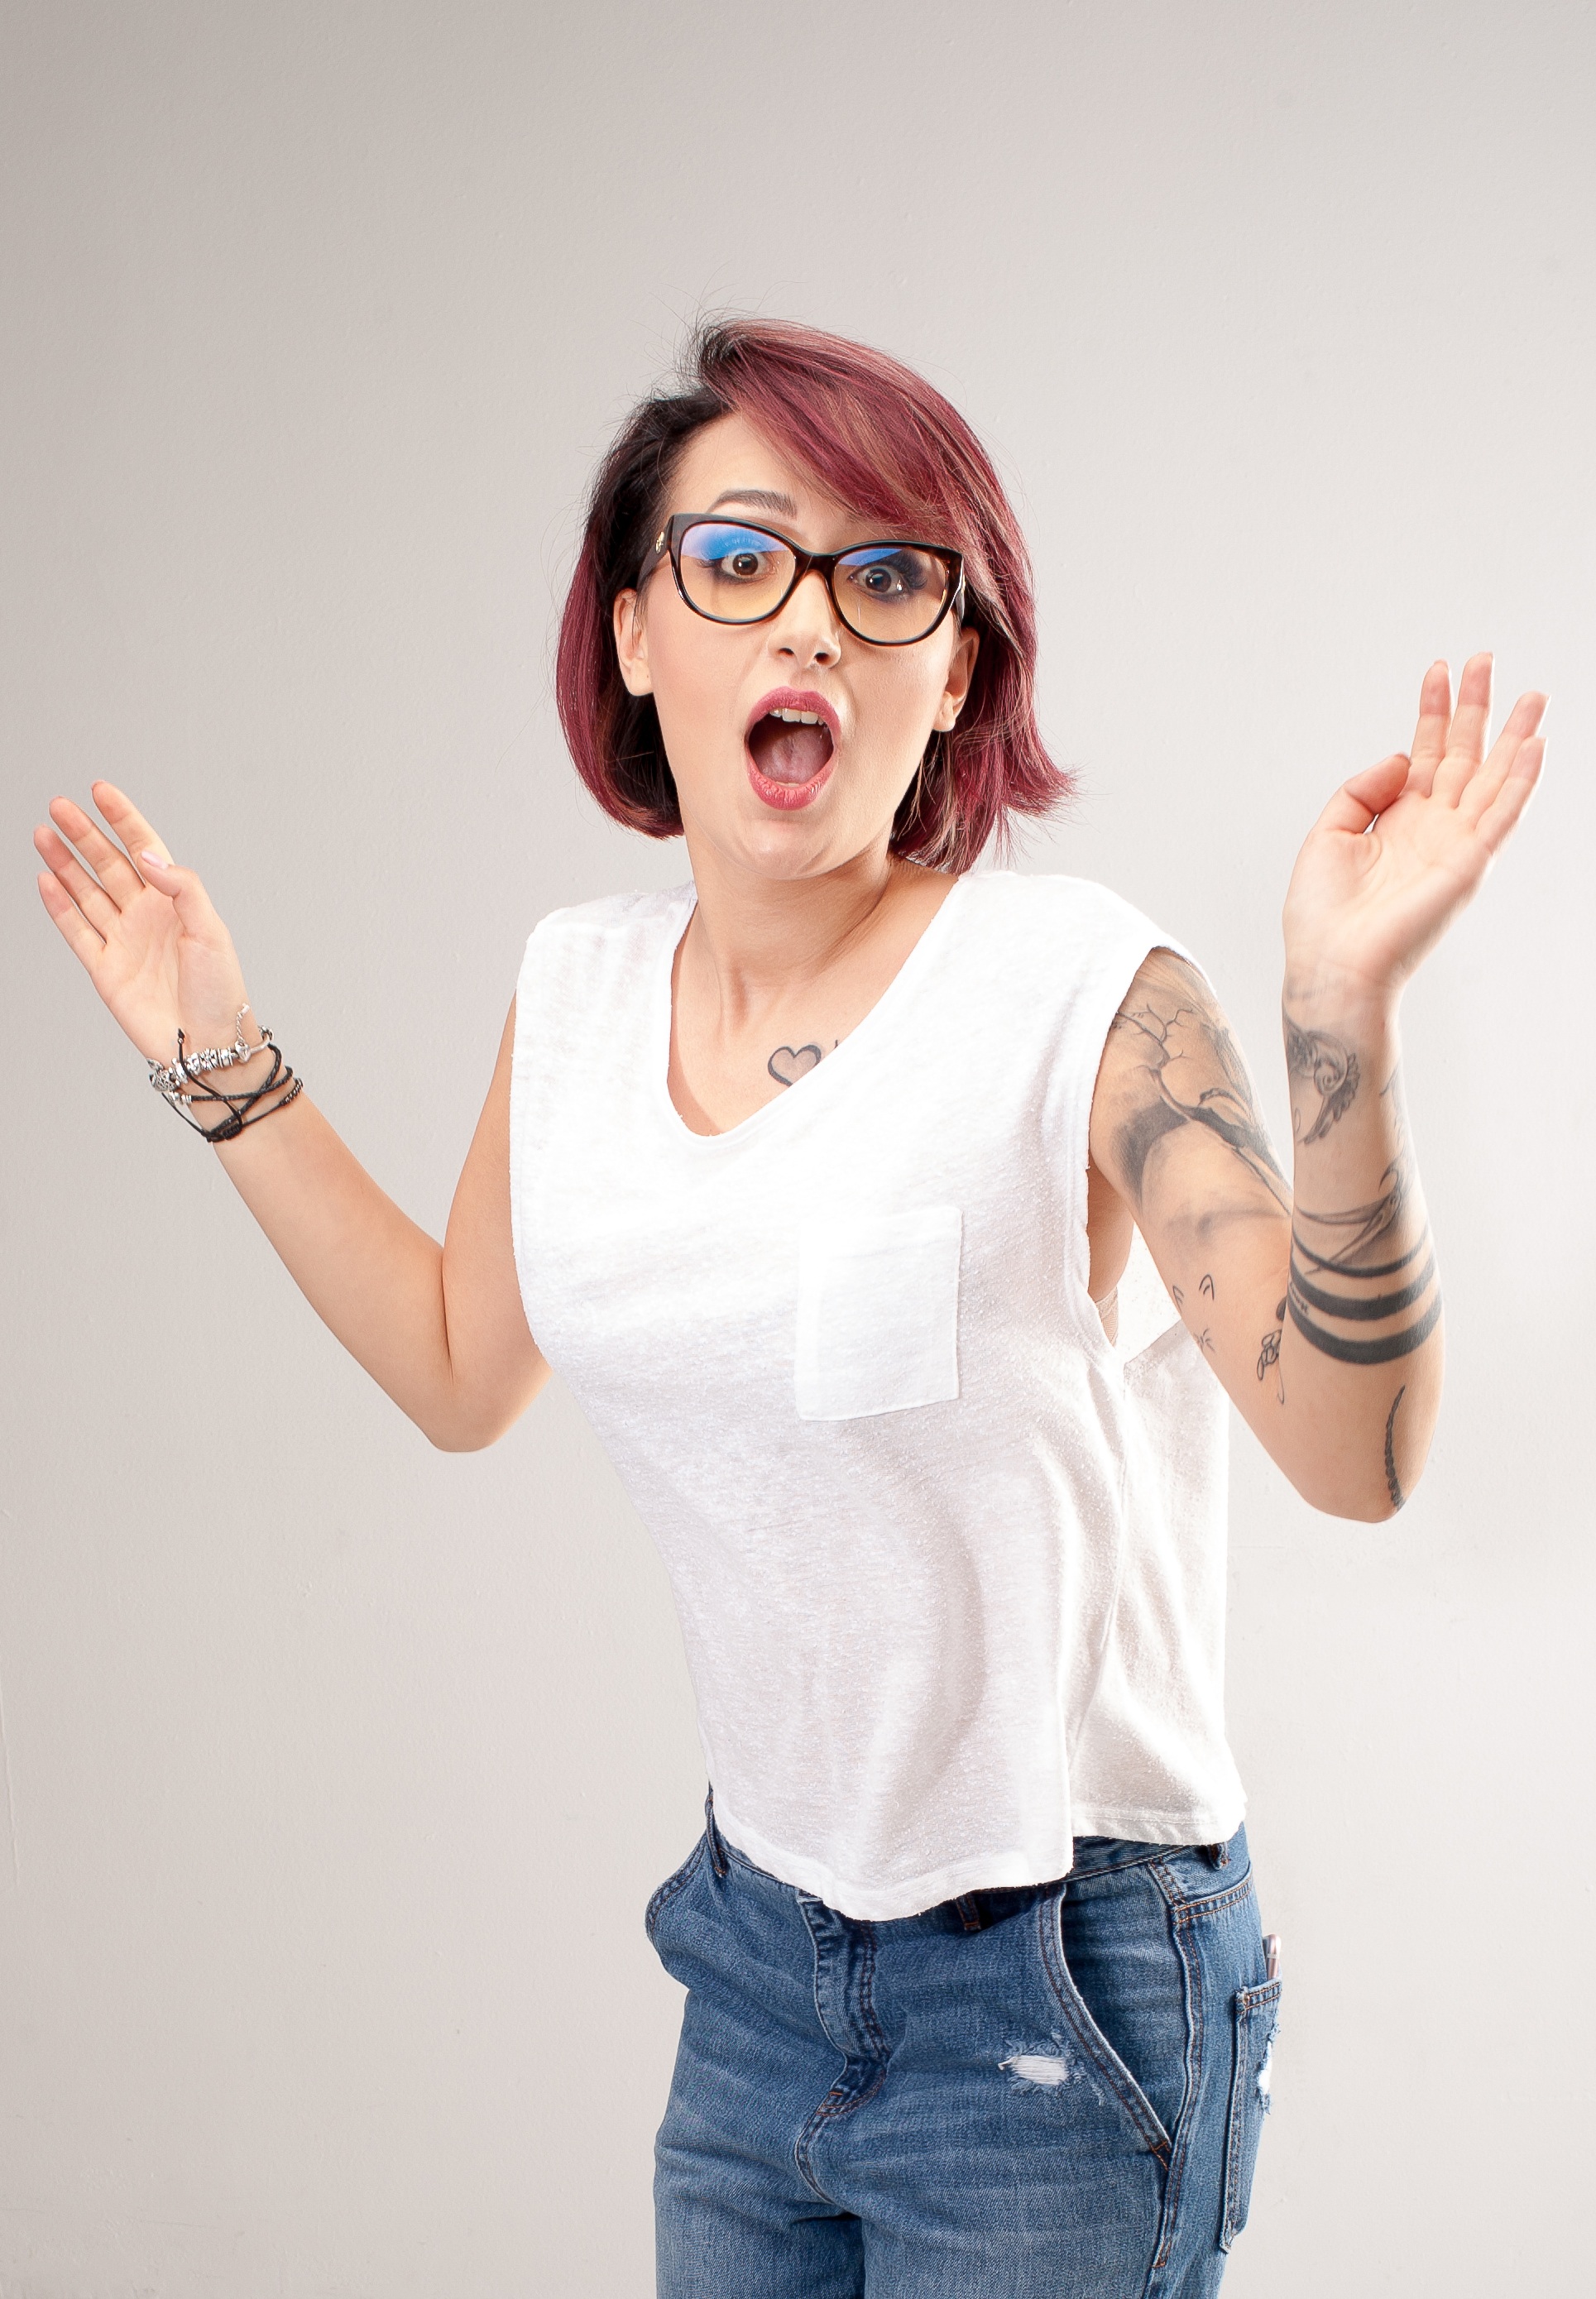
hand, person, girl, hair, photography, portrait, model, finger, studio, fashion, clothing, arm, facial expression, smile, human body, neck, glasses, eyewear, beauty, organ, seductive, photo shoot, t shirt, sense, portrait photography, vision care